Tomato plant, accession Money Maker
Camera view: horizontal (90 deg, fisheye); turntable rotation: 240 degrees
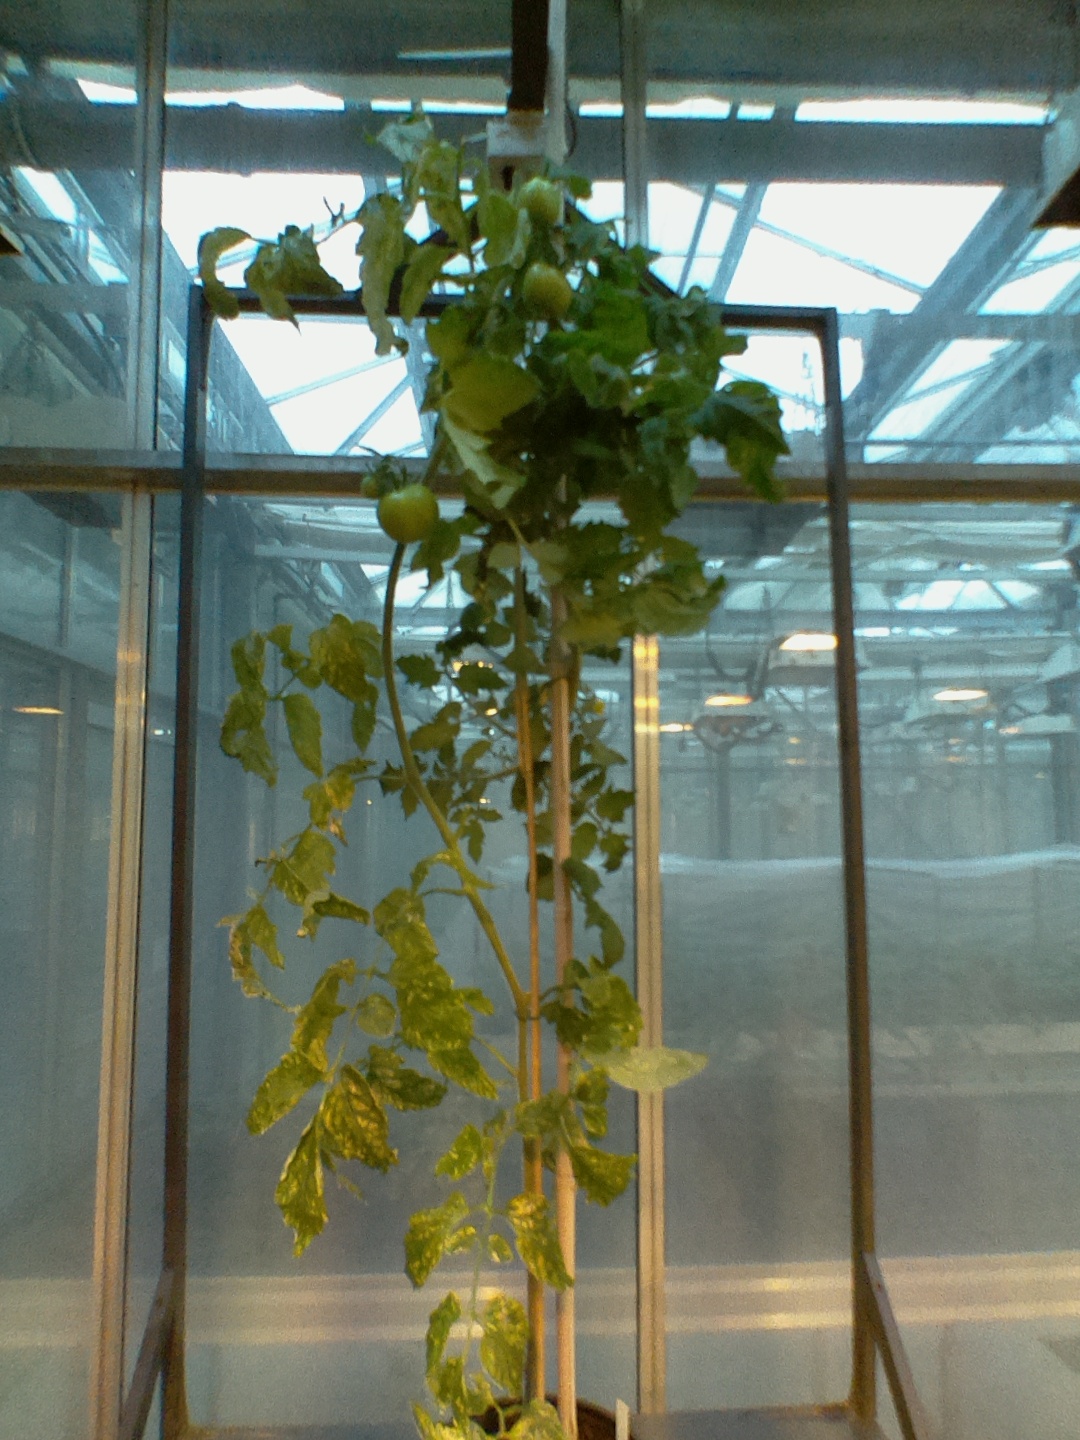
BBCH growth stage 76: 60%-70% of final fruit size